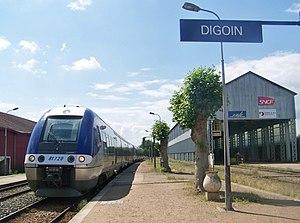
Vue d'un train régional SNCF arrivant de Tours et se dirigeant vers Lyon qui vient d'entrer en région de Bourgogne et qui marque un arrêt à Digoin en Saône-et-Loire.
La gare de Digoin est une gare ferroviaire française de la ligne de Moulins à Mâcon située sur le territoire de la commune de Digoin dans le département de Saône-et-Loire en région Bourgogne-Franche-Comté.